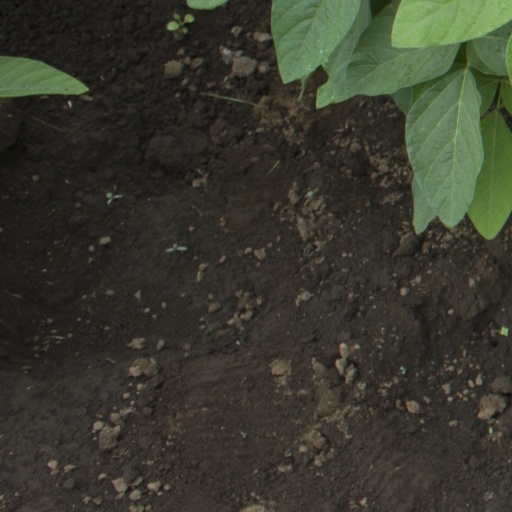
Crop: soybean